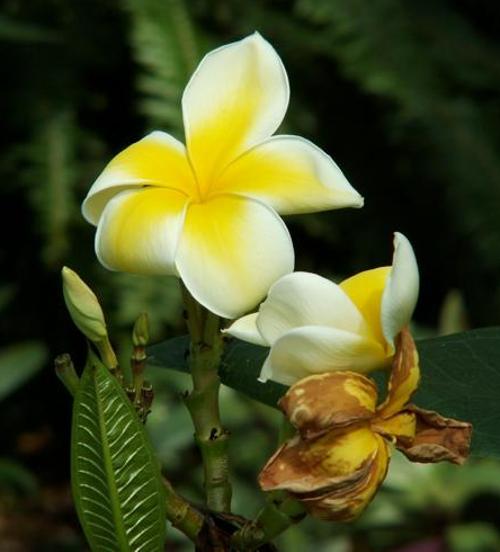
Label: frangipani